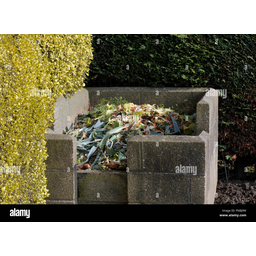
Label: trash